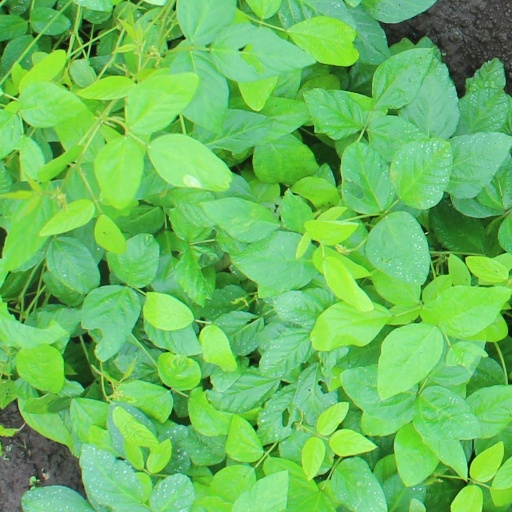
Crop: soybean